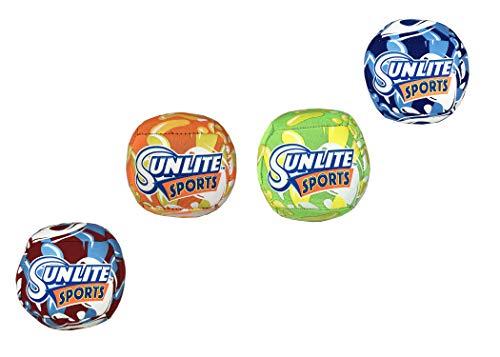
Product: Sunlite Sports Water Series Splash Ball, Colors Vary
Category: Toys & Games | Novelty & Gag Toys
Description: Great for the pool or backyard.
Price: $9.99
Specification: ProductDimensions:3.5x3.5x3.5inches|ItemWeight:0.32ounces|ShippingWeight:0.32ounces(Viewshippingratesandpolicies)|DomesticShipping:ItemcanbeshippedwithinU.S.|InternationalShipping:ThisitemcanbeshippedtoselectcountriesoutsideoftheU.S.LearnMore|ASIN:B00WG5G65A|Itemmodelnumber:AN0504-B|Manufacturerrecommendedage:5months-4years